Harvard Crimson football

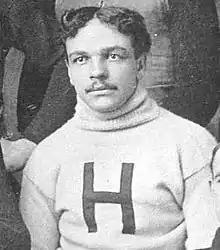
William H. Lewis was the first African-American college football player and the first African-American All-American

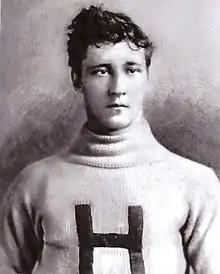
Tackle Marshall Newell was a four-time All-American from 1890 to 1893.

Over 30 players from Harvard have gone on to play in the National Football League.